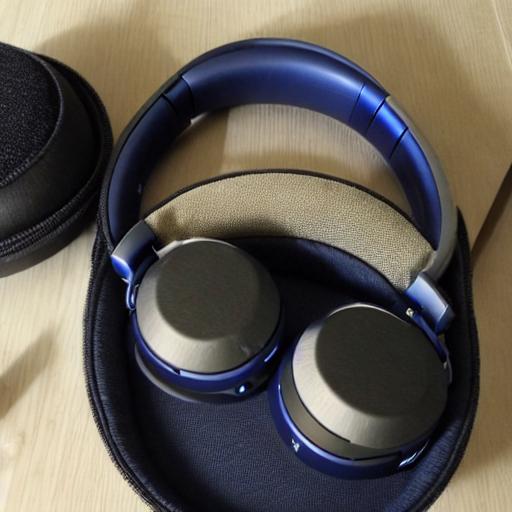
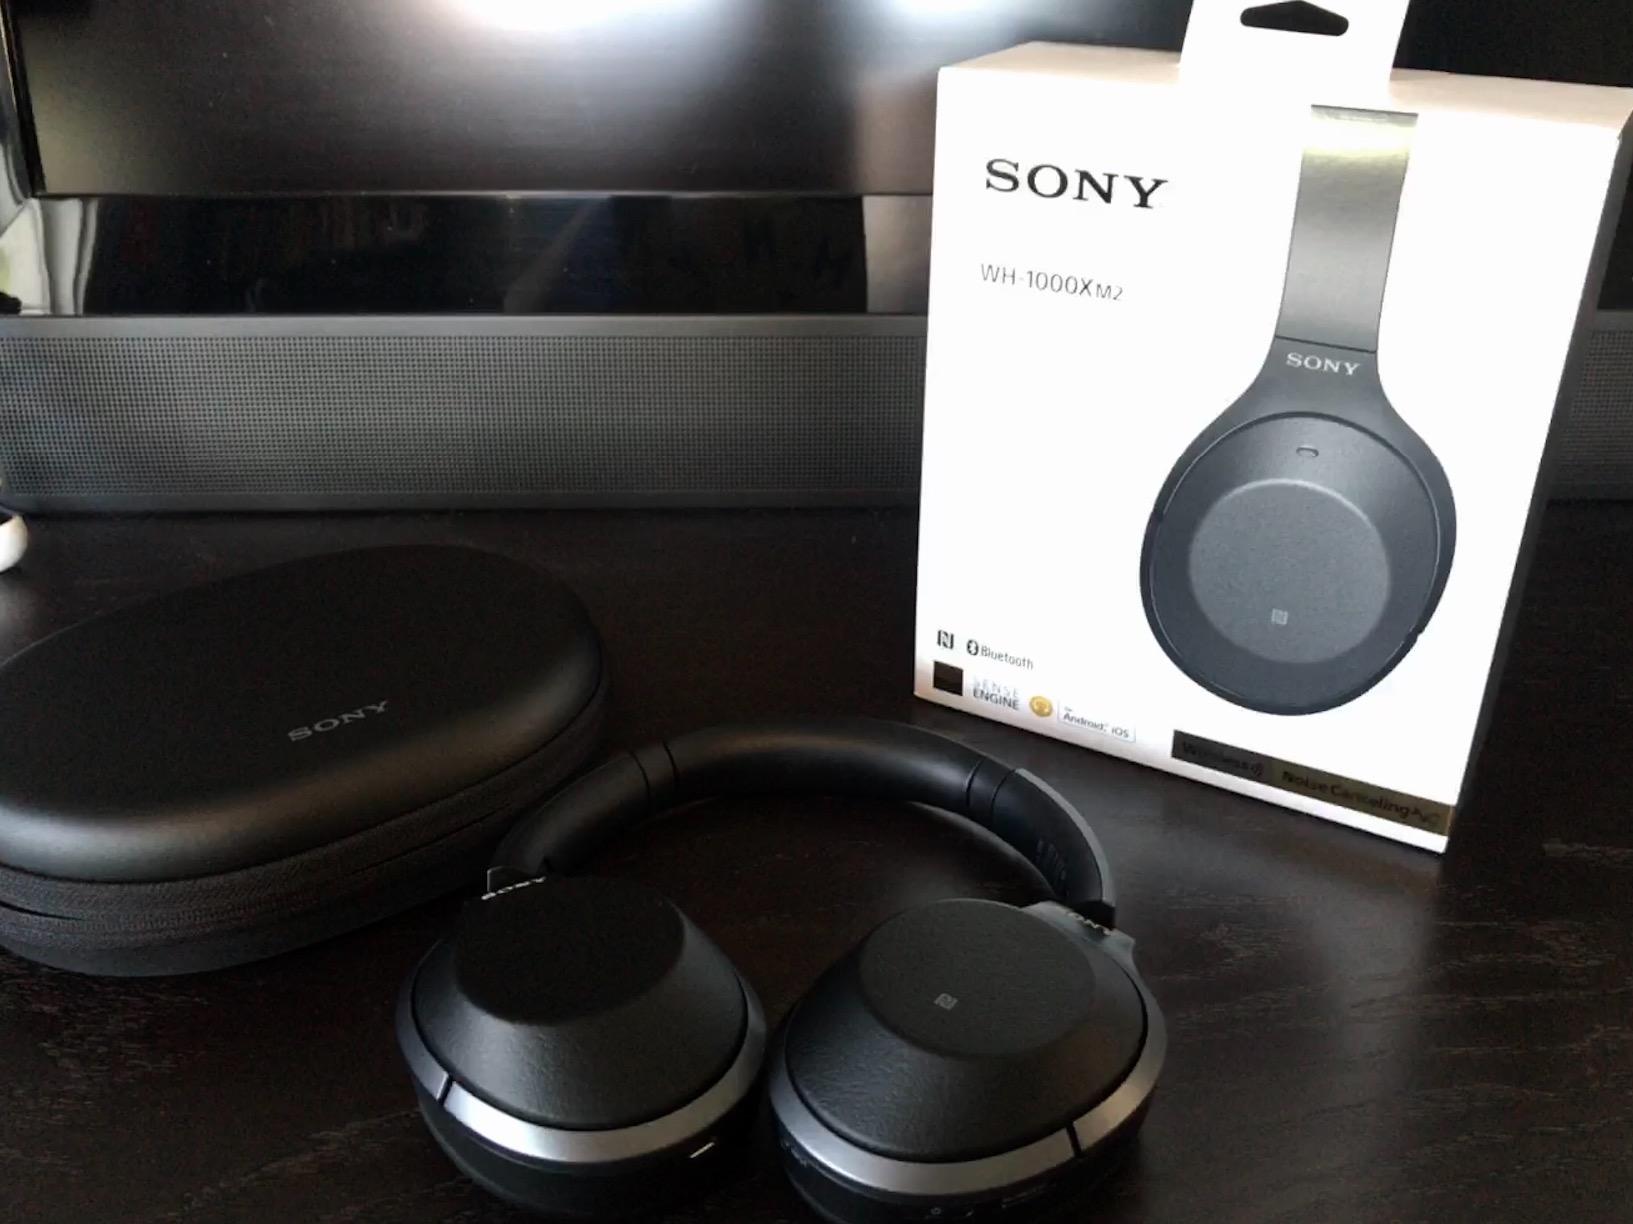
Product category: headphones
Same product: no